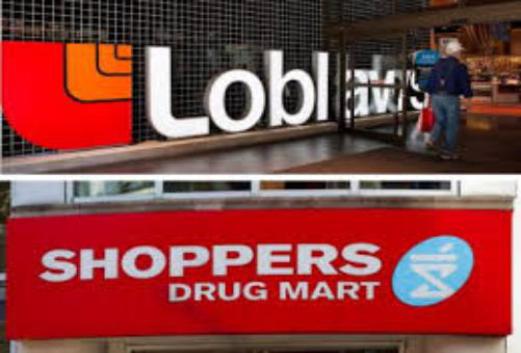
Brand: loblaw
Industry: Necessities